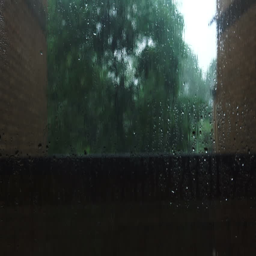
summer stormy weather , heavy rain and strong wind viewed from the inside of the house